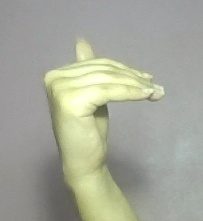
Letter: khaa